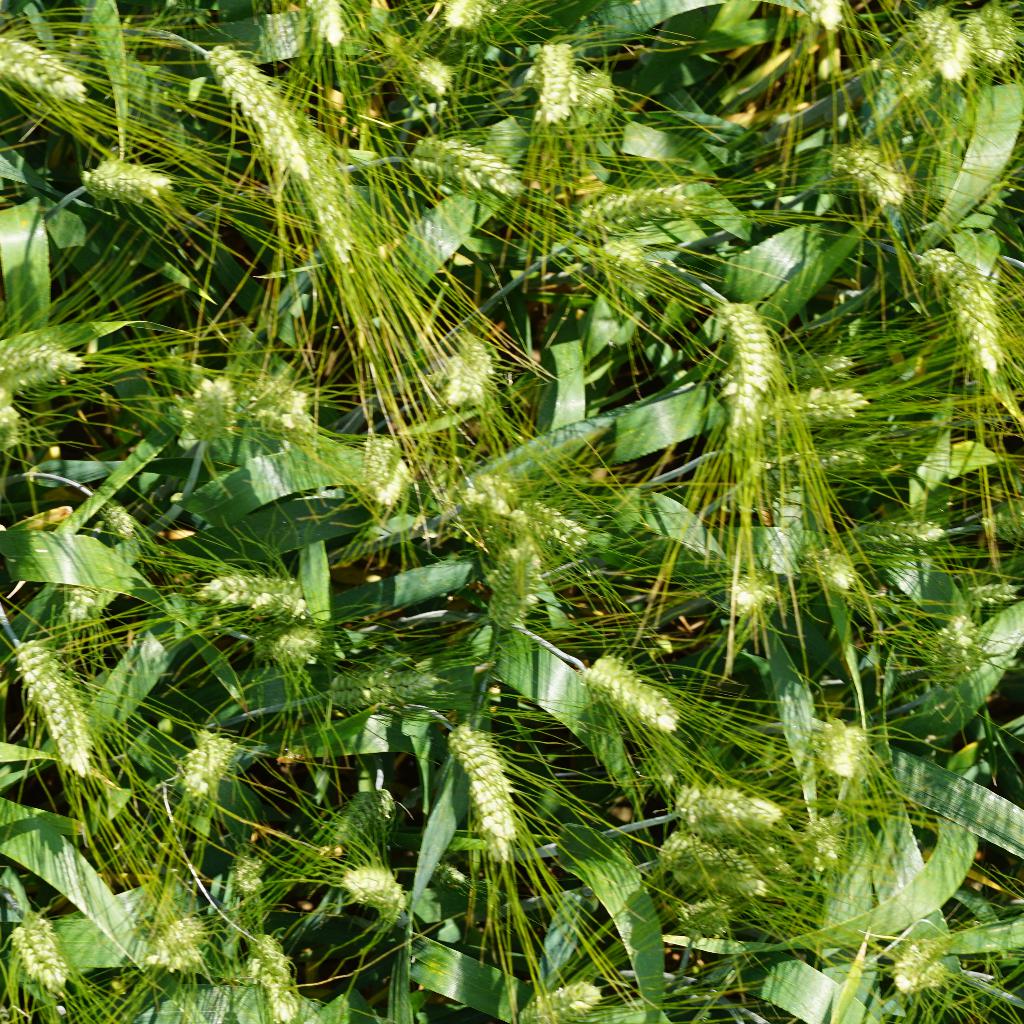
Country: France
Location: Gréoux
Wheat development stage: Filling